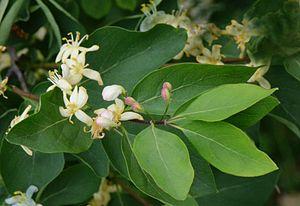
Lonicera tatarica, Jardin des Plantes de Paris
Le Chèvrefeuille de Tartarie est un arbuste caduc de la famille des Caprifoliaceae, à port dressé et buissonnant. Originaire du sud de la Russie à l'Asie centrale et orientale, c'est un arbuste très rustique qui est cultivé comme plante d'ornement.